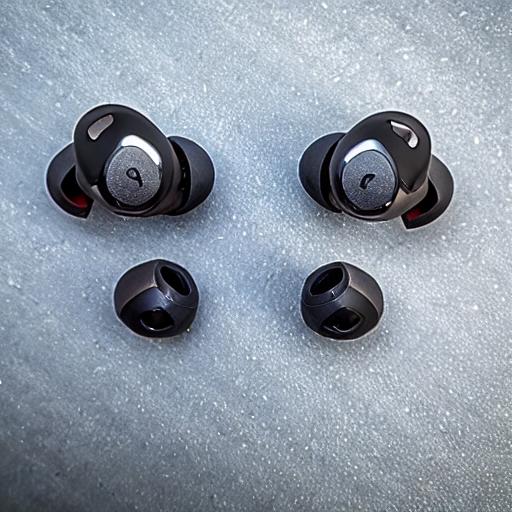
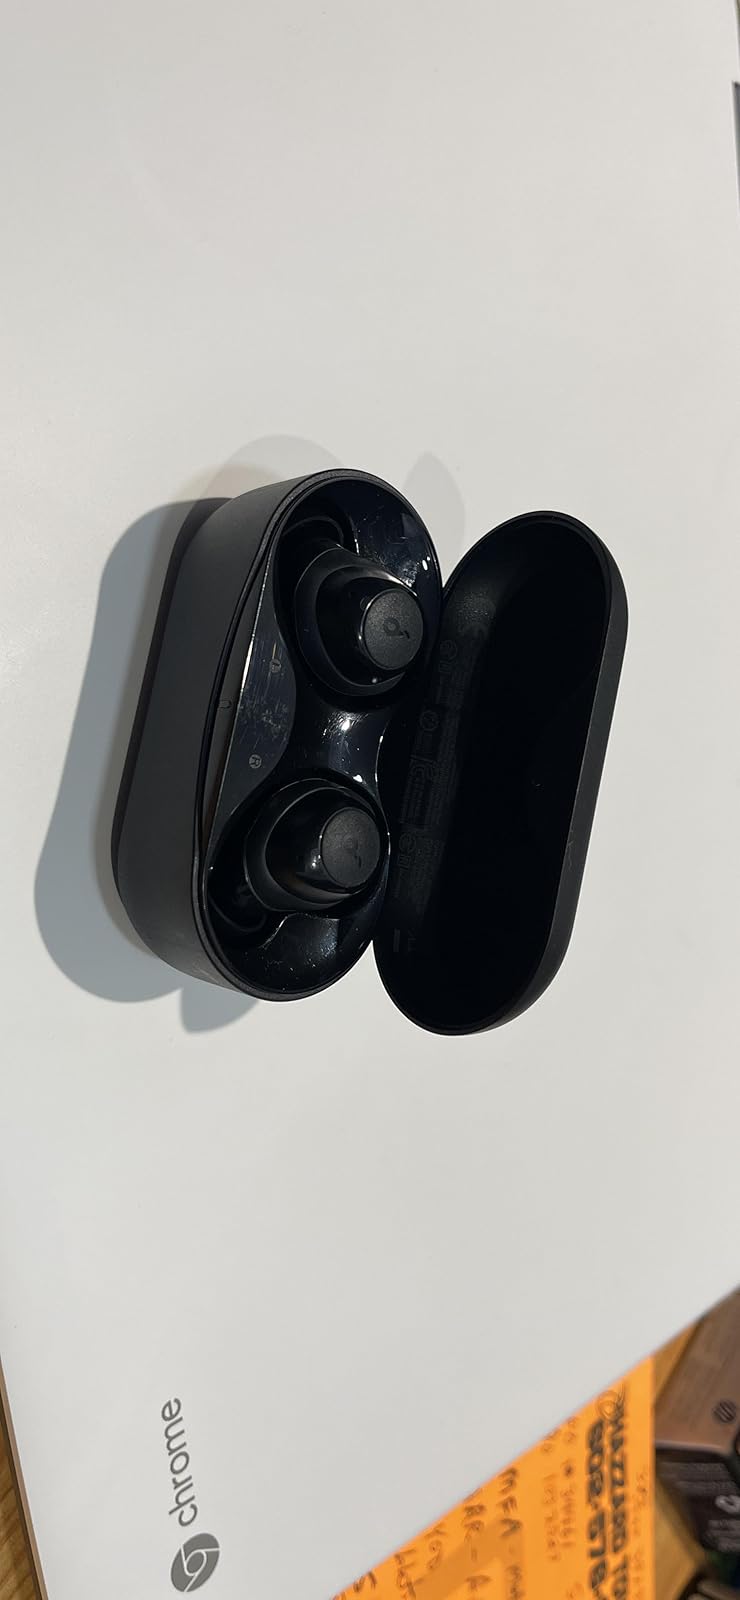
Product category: earbuds
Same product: no